Catherine Pogonat

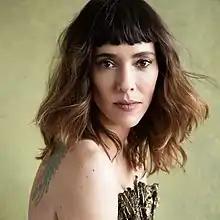
Catherine Pogonat in 2018

Catherine Pogonat (born September 2, 1976 in Moncton, New Brunswick) is a Canadian radio and television host from Montreal, known for her role in musical and cultural events in the province of Quebec.